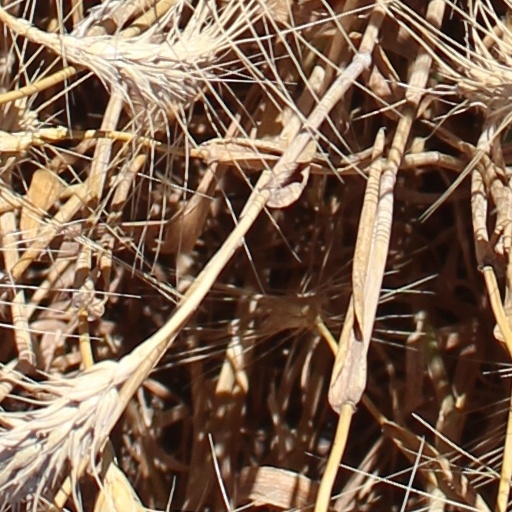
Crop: wheat